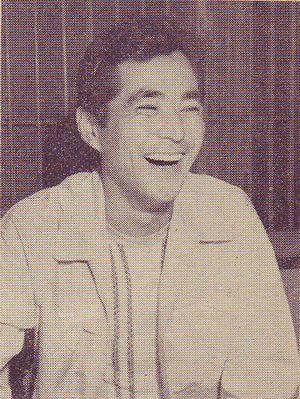
Tatsuya Mihashi, né le 2 novembre 1923 et mort le 15 mai 2004, est un acteur japonais.